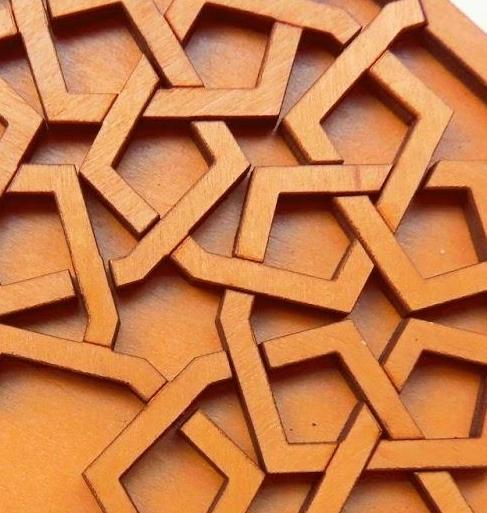
Texture: interlaced